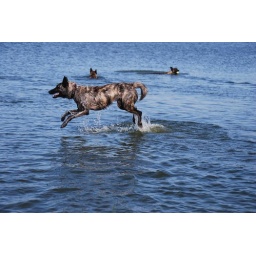
walking over water